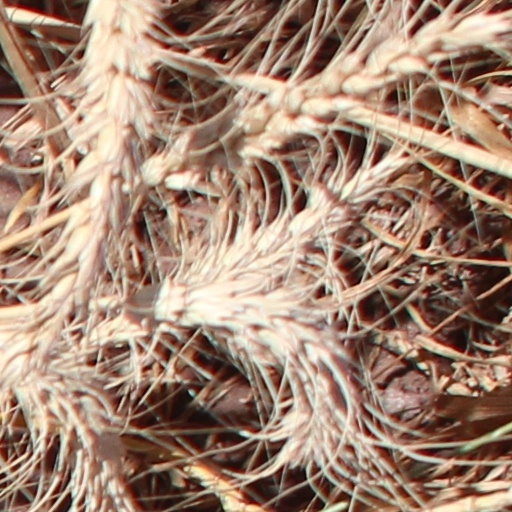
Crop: wheat